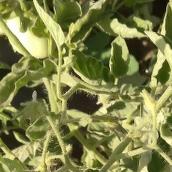
Crop: Tomato
Condition: virosis-d